Enrico Zanoncello

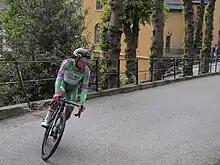
Zanoncello at the 2023 Tour of Norway

Enrico Zanoncello (born 2 August 1997) is an Italian racing cyclist, who currently rides for UCI ProTeam .